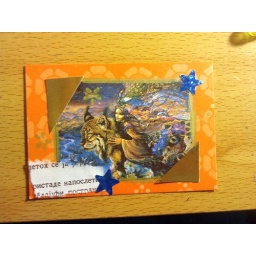
ATC blank from a recycled card, golden paper, printed picture, star stickers, paper in Russian, felt tips.